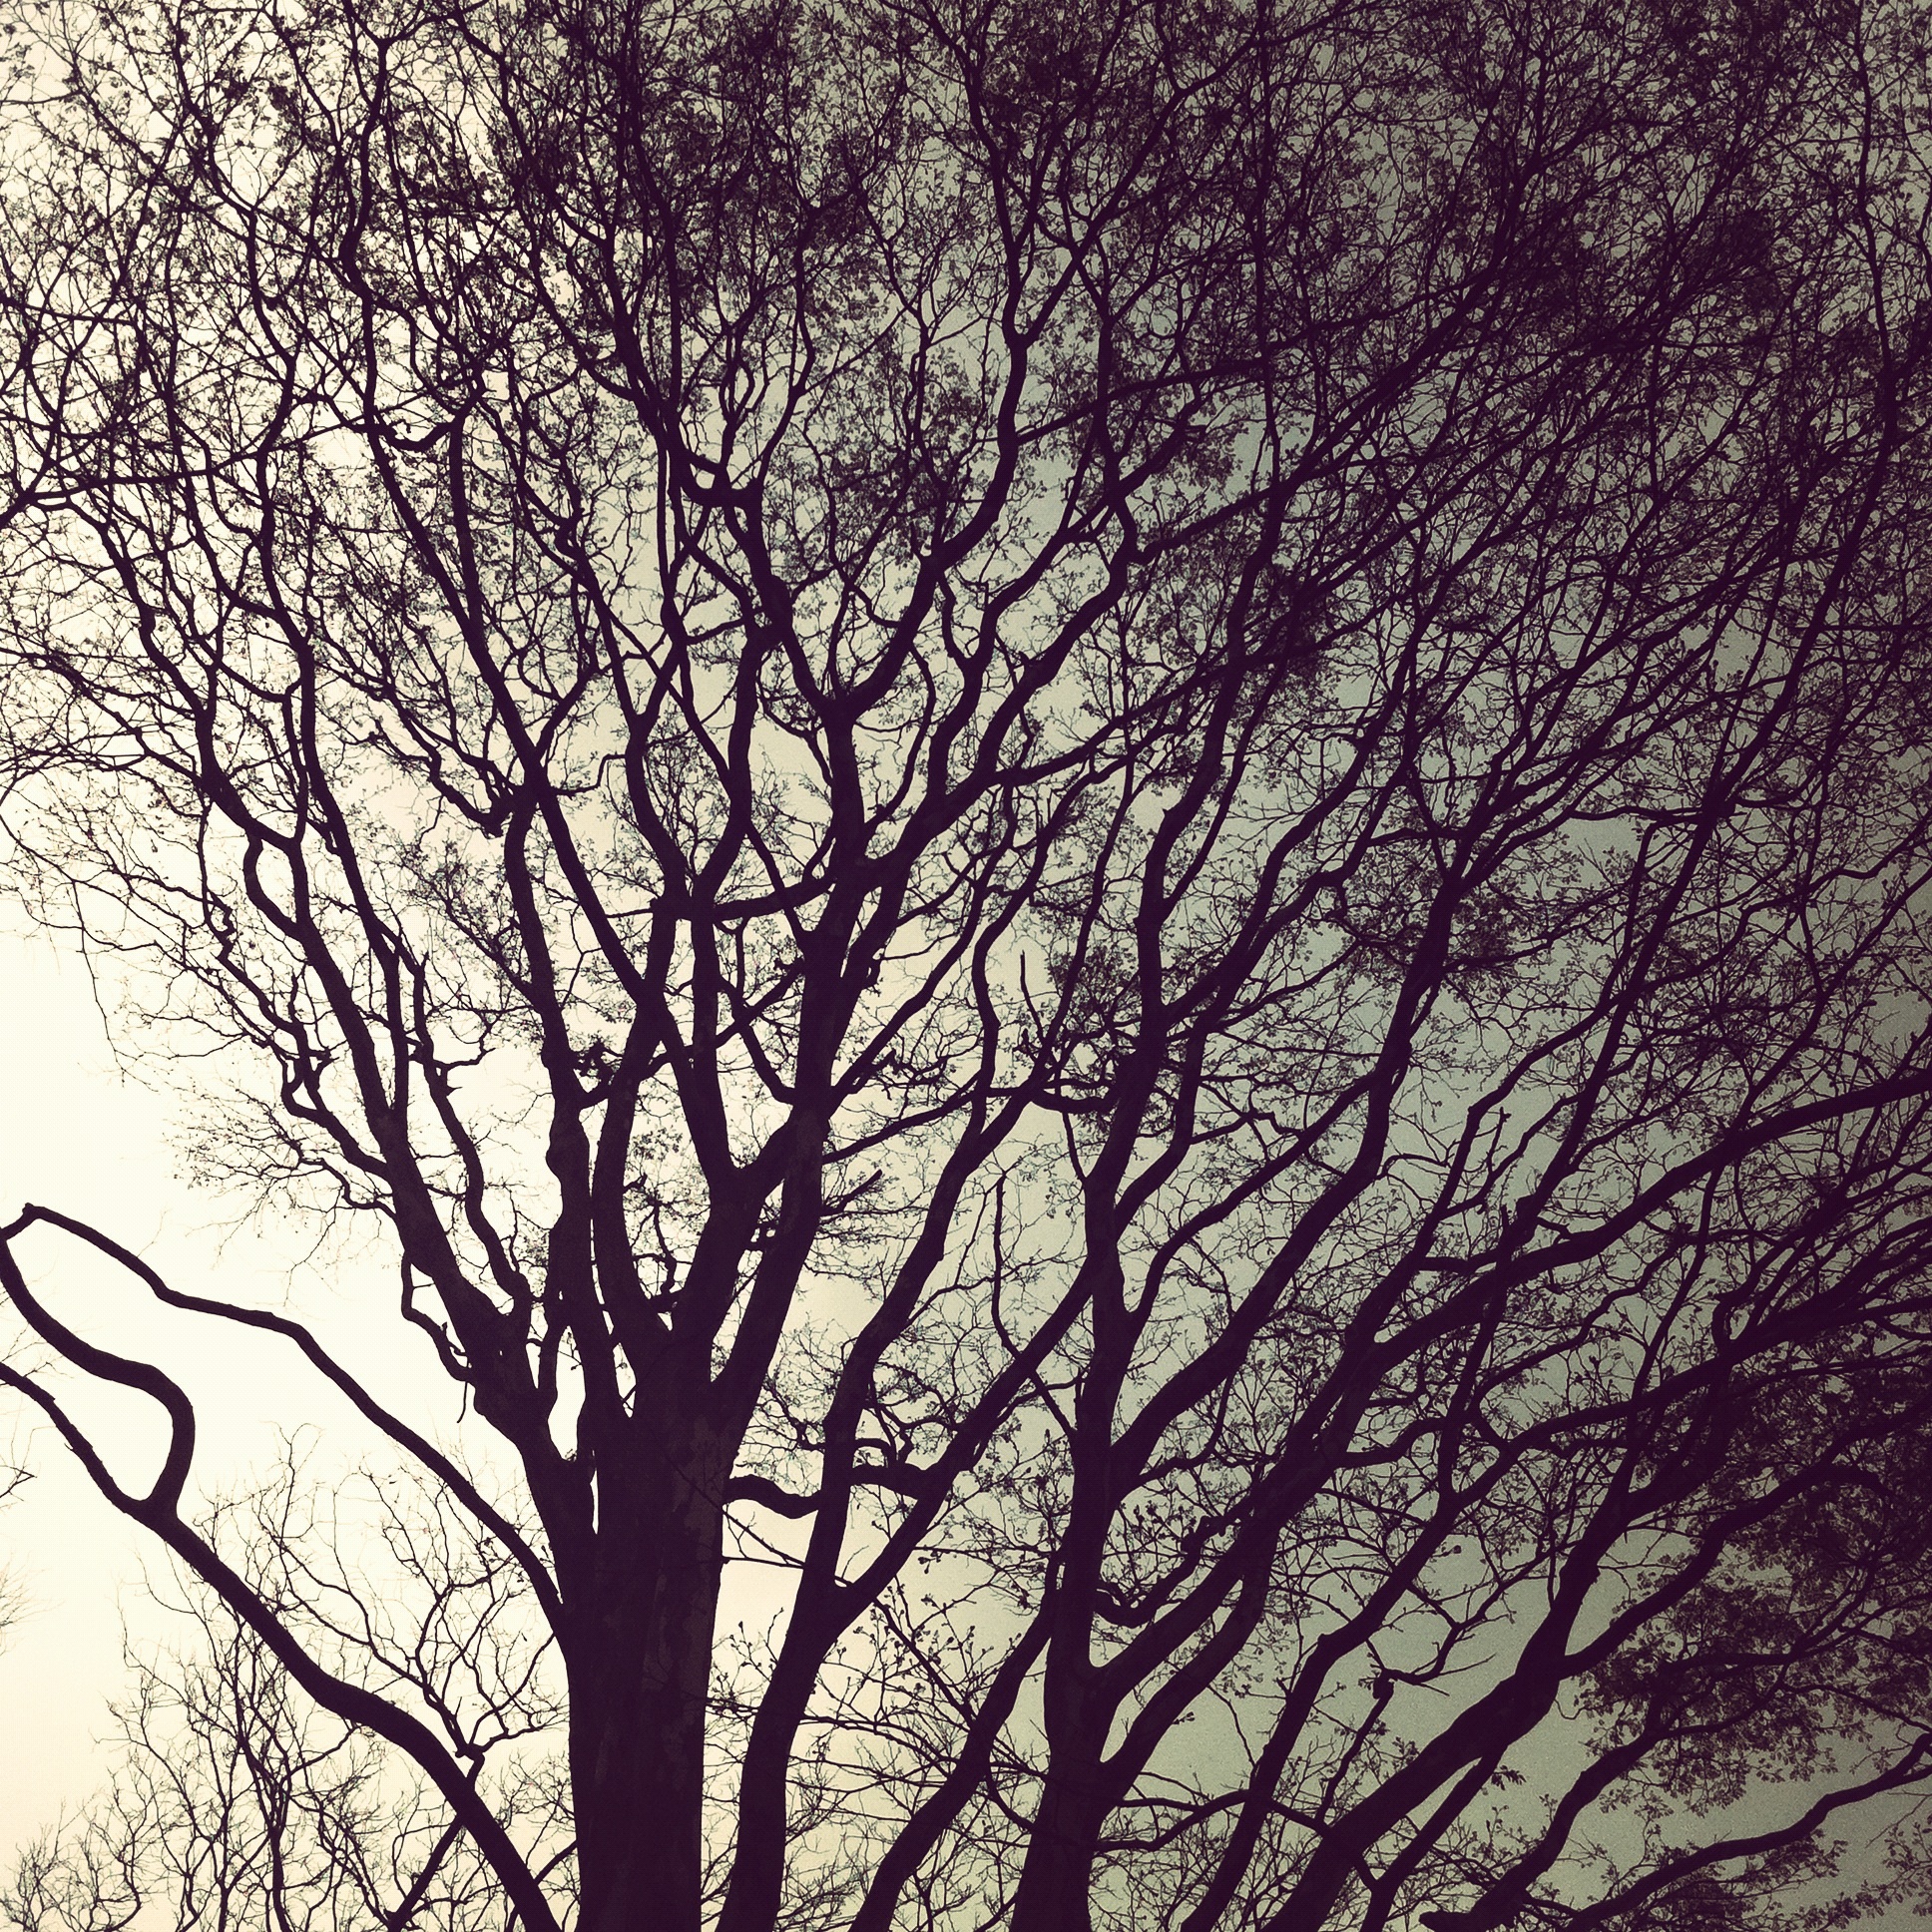
landscape, tree, nature, forest, branch, winter, black and white, plant, sky, sunlight, morning, leaf, flower, natural, autumn, shadow, darkness, monochrome, trees, outdoors, branches, monochrome photography, atmospheric phenomenon, woody plant